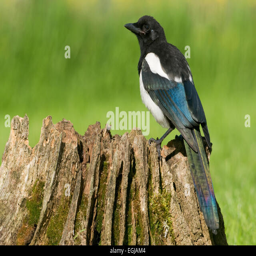
biological species perched on a rotten tree stump covered in moss